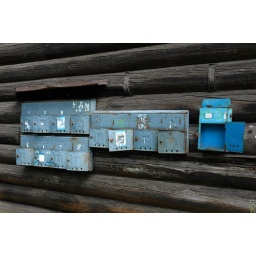
Old wooden house in Irkutsk